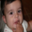
Label: baby